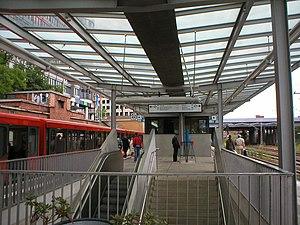
La gare de Berlin Landsberger Allee est une gare ferroviaire à Berlin, dans le quartier de Prenzlauer Berg, dans la rue du même nom.